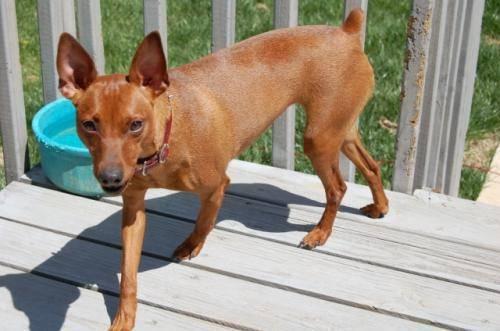
dog